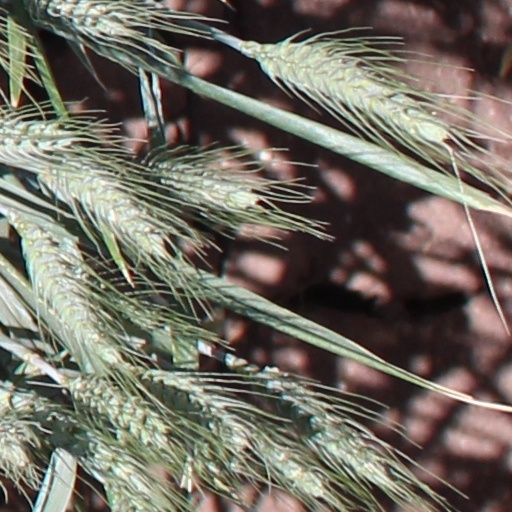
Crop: wheat